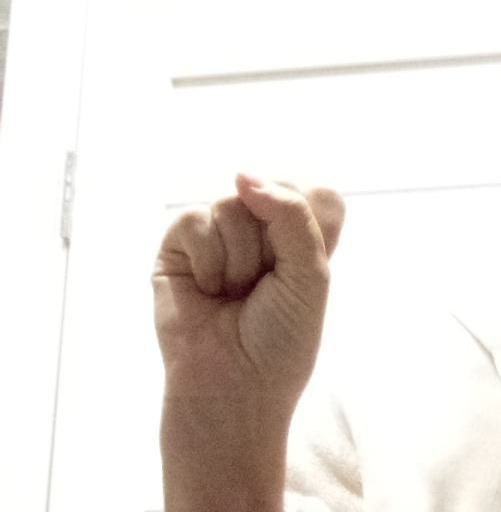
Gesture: fist